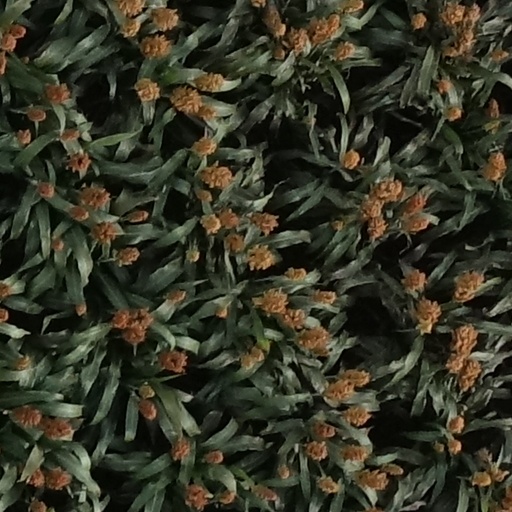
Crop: sorghum